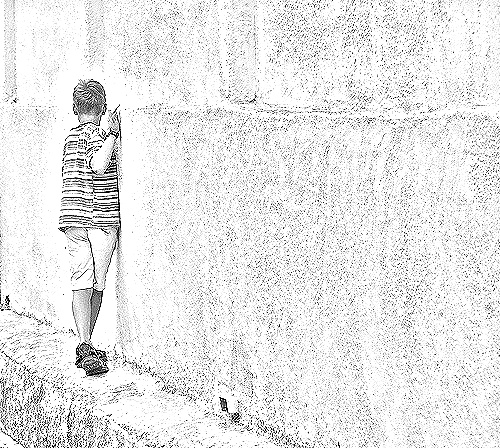
Portrait style: Sketch Portrait